David Wall (racing driver)

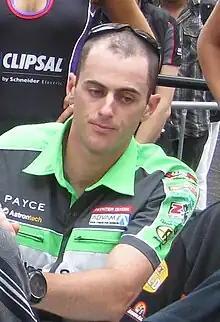
Wall in 2013

David Wall (born 19 January 1983) is an Australian racing driver competing in the Porsche Carrera Cup Australia Championship. He currently drives the No. 38 Porsche 911 GT3 Cup for Wall Racing.